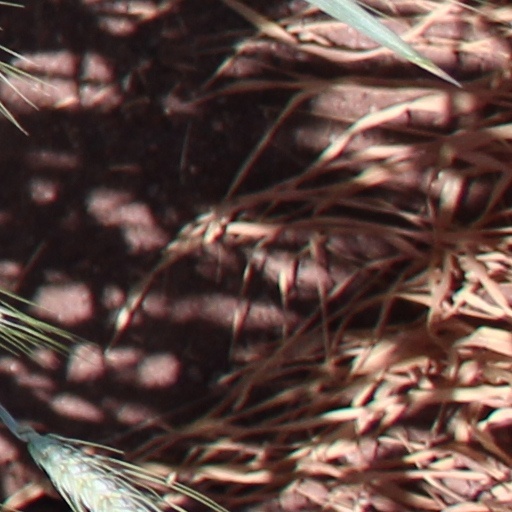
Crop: wheat